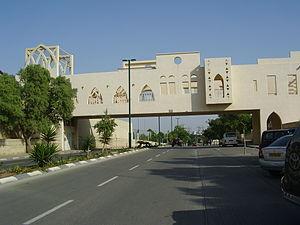
Cet article présente une liste de ponts remarquables d'Israël, tant par leurs caractéristiques dimensionnelles, que par leur intérêt architectural ou historique.